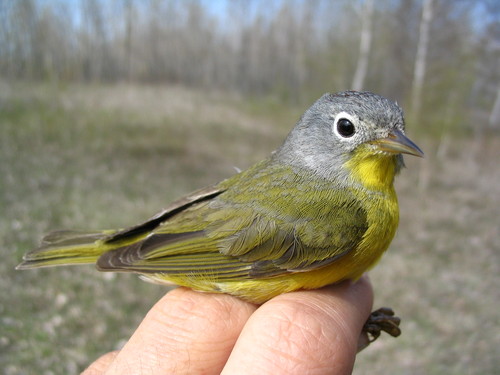
the bird has a black eyering, small wingbars and a yellow breast.
this bird is grey with yellow and black on its wings and has a long, pointy beak.
this is a green and yellow bird with a gray crown and a white eyering
this bird is yellow with grey on its neck and has a long, pointy beak.
this is a tiny yellow bird with grey on the crown and bill.
the is colorful bird has a short beak with long legs
this small bird has a grey pointed bill, grew with white mix crown, yellow breast with grey.
a small bird with a white eye ring, yellow throat, grey and green coverts, and green and grey secondaries.
this particular bird has a belly that is yellow and gray and yellow secondariesa small bid with a yellow green mixture and a green breast with a short beak.
Species: Nashville Warbler